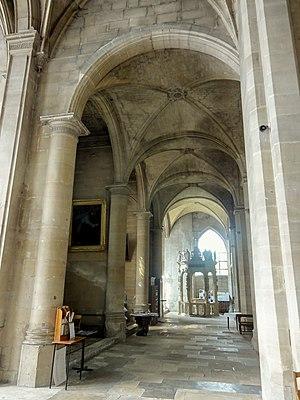
Bas-côté sud, vue vers l'ouest.
L’église Notre-Dame-de-la-Nativité est une église catholique paroissiale située à Magny-en-Vexin dans le Val-d'Oise. Elle remplace une précédente église qui datait en partie du XIIIᵉ siècle et qui avait été incendiée par les Anglais en 1436, sous la guerre de Cent Ans. En commençant par les parties orientales, cette église est successivement reconstruite dans le style gothique flamboyant entre 1490 et 1530 environ, en ne conservant que les piles du clocher de l'église du XIIIᵉ siècle ainsi que le plan de la nef. Pendant deux autres campagnes de construction, l'église est agrandie vers le sud et vers le nord, dans le style de la Renaissance. Un bas-côté sud flanquée de chapelles et comportant un portail représentatif est érigé entre 1540 environ et 1561. Puis un second croisillon nord, une sacristie et une grande chapelle seigneuriale au sud du transept sont bâties au début du XVIᵉ siècle, et des chapelles sont ajoutées devant le bas-côté sud. Ainsi, le style de la Renaissance devient dominant à l'extérieur, où l'élévation sud tournée vers la ville se remarque par sa silhouette inhabituelle et sa riche ornementation.